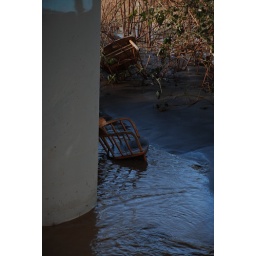
chair under bridge